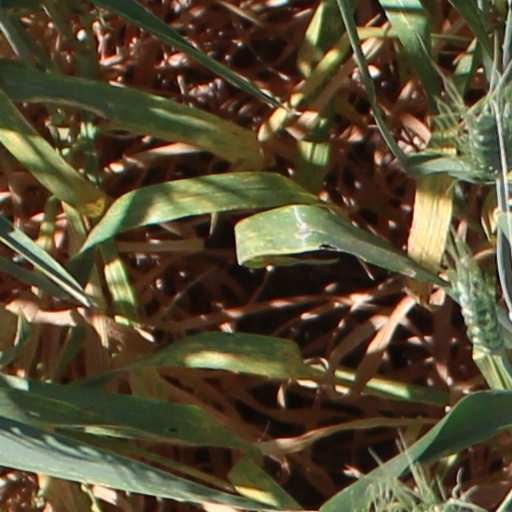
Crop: wheat